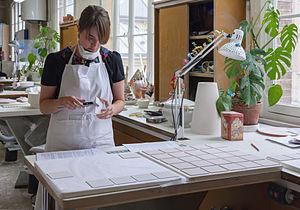
Atelier du petit coulage de la manufacture nationale de Sèvres. Retouche après séchage.
Un pied à coulisse, ou calibre à coulisse, est un instrument de mesure de longueur composé essentiellement de deux parties coulissantes l'une par rapport à l'autre.